Admiralty tug

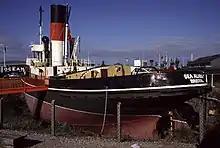
"Sea Alarm", formerly named "Empire Ash"

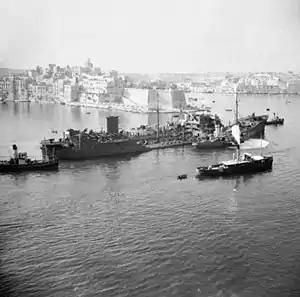
The tanker at the end of Operation Pedestal with its vital cargo of fuel, towed into Valletta Harbour, Malta with other tugs assisting 15 August 1942

Admiralty tugs were tugboats built for and operated by the Royal Navy. These were vessels built to Admiralty specifications and in specific classes during the First and Second World Wars. They were built to meet the Royal Navy's demand for auxiliary vessels and to supplement the civilian tugs requisitioned by the Admiralty for war service.